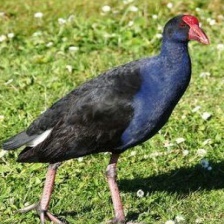
Species: TAKAHE
Scientific name: PORPHYRIO HOCHSTETTERI
ImageNet parent category: european_gallinule